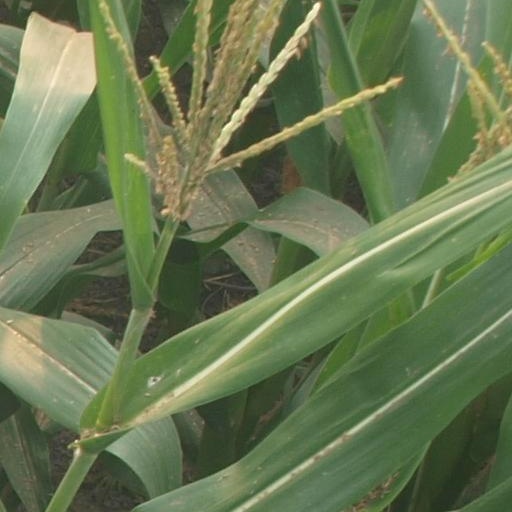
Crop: maize; corn